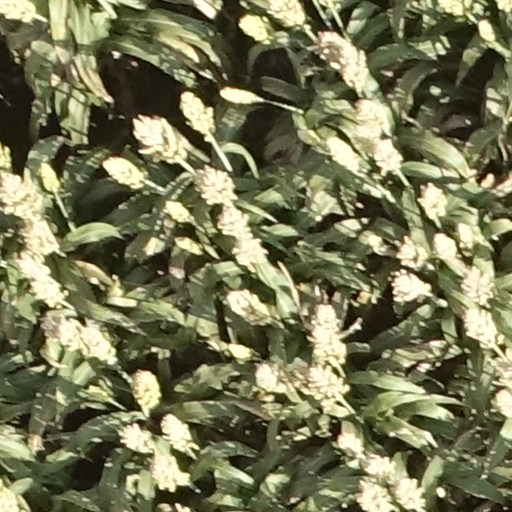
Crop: sorghum